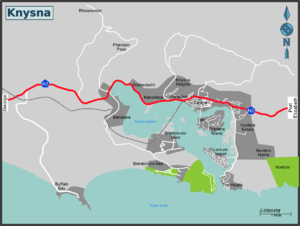
Knysna est une ville de la province du Cap-Occidental en Afrique du Sud, et le siège d'une municipalité homonyme. La ville fut fondée en 1804 sur le fleuve du même nom.